Inheritance

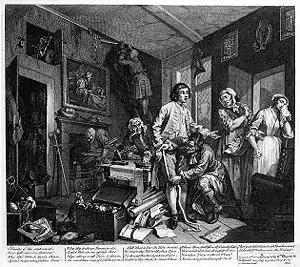
From William Hogarth's "A Rake's Progress". "The Young Heir Takes Possession Of The Miser's Effects".

Inheritance is the practice of receiving private property, titles, debts, entitlements, privileges, rights, and obligations upon the death of an individual. The rules of inheritance differ among societies and have changed over time. Officially bequeathing private property and/or debts can be performed by a testator via will, as attested by a notary or by other lawful means.